Little Syria, Manhattan

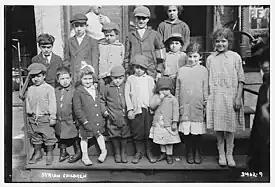
Syrian-American children (1910-15)

The earliest Syrians migrants to arrive in the United States were nearly all men, who came as Presbyterian seminarians between the 1830s and 1880s. Many were converts as a result of the American Protestant mission in Syria and only remained in the U.S. for a few years to complete their studies before returning home. The first wave of permanent Syrian immigrants arrived in Manhattan through the Castle Garden landing docks and registration depot by the start of the 1880s. These were mostly rural Christian merchants from the Mount Lebanon area in Ottoman Syria. The majority of these Christians belonged to the Melkite, Maronite, and Eastern Orthodox denominations, with a few Protestants, who had fled Greater Syria due to religious persecution and poverty following the French intervention after the 1860 Syrian Civil War. During this conflict between the Arab Christian and Druze populations, many militias ended up killing several thousands civilians across the Mount Lebanon area and Damascus. In addition, disruptions to the local silk trade caused by the influx of international competition following the opening of the Suez Canal in 1869 lead many merchants to leave for port cities across Africa, Latin America, and North America, with Manhattan being one. It is estimated that only 5-10% of the area's Arab residents were Muslims, mostly coming from the area around present day Palestine. This included a minority of Druze, which although a distinct ethnoreligious community in the Levant, are often counted as Muslim.